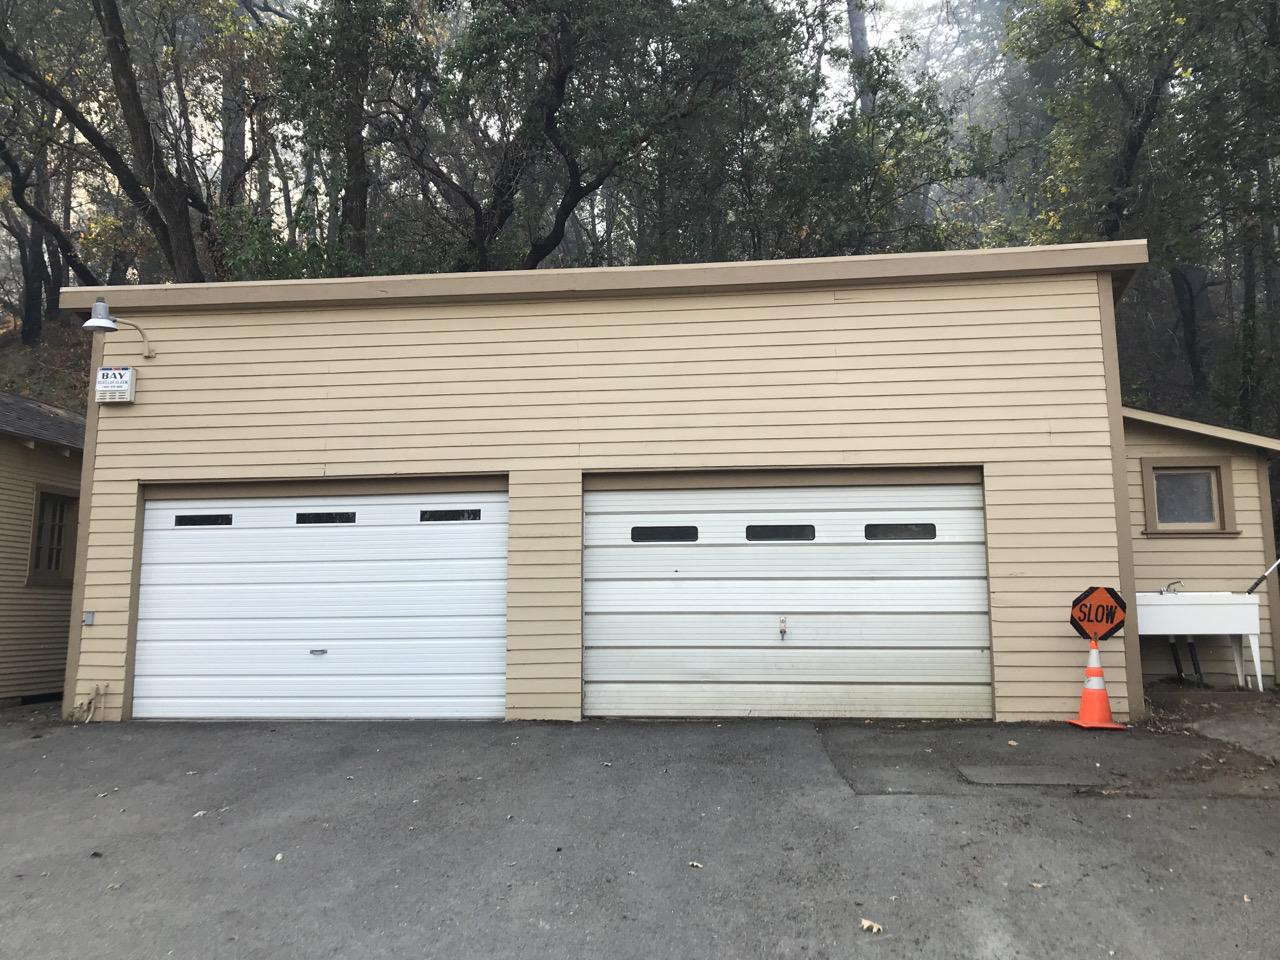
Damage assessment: no_damage